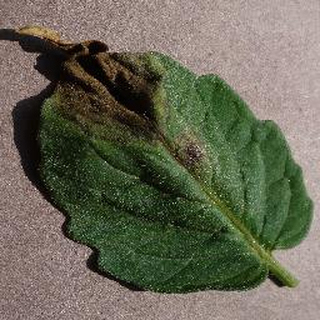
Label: tomato_late_blight